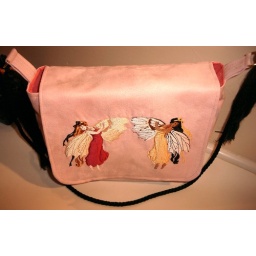
pink faux suede bag for 5yr old Angel, embroidered fairies on flap, viewed from above